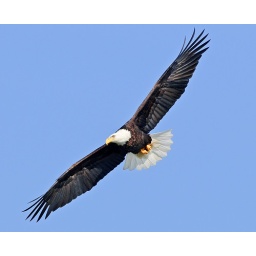
Looking over the river for a fresh fish to snatch